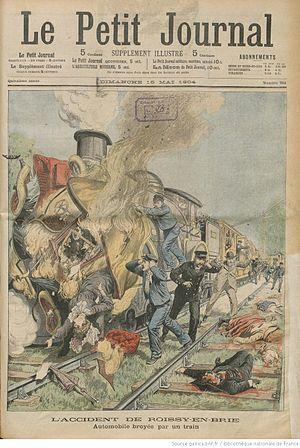
L'accident au passage à niveau de Roissy-en-Brie reconstitué par les dessinateurs du Petit Journal (supplément illustré du dimanche)
La liste des accidents ferroviaires en France au XXᵉ siècle recense les accidents ferroviaires ayant eu lieu en France du début de l'année 1901 à la fin de l'année 2000. Compte tenu de leur nombre, notamment au cours de la première moitié du siècle, elle s'efforce surtout de mentionner ceux ayant entraîné la perte de vies humaines.